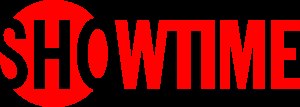
Showtime
Logo
Showtime er et amerikansk branding og betalings-kanal, der bliver brugt på en række platforme rundt om i verden. Fra og med august 2005, havde Showtime over 13 millioner abonnenter i USA. Showtime viser som regel film, selv-producerede tv-serier, samt boksning og MMA-kampe.